Tuba

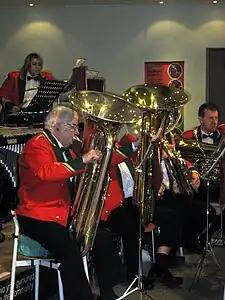
Tuba section (known as "bass section") in a British style brass band, consisting of two E and two BB tubas

Tubas are found in various pitches, most commonly in F, E, C, or B. The key of a tuba depends on the fundamental pitch of the instrument, or fundamental note in the series of overtones (also called "partials") available without any valves being pressed. Tubas in different keys use different lengths of tubing. The main tube of a B tuba is approximately long, while that of a C tuba is , of an E tuba , and of an F tuba . The instrument has a conical bore, meaning the bore diameter increases as a function of the tubing length from the mouthpiece to the bell. The conical bore causes the instrument to produce a preponderance of even-order harmonics.